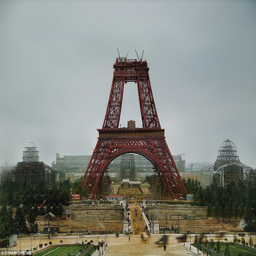
tower was named after the engineer , whose company designed and built the tower